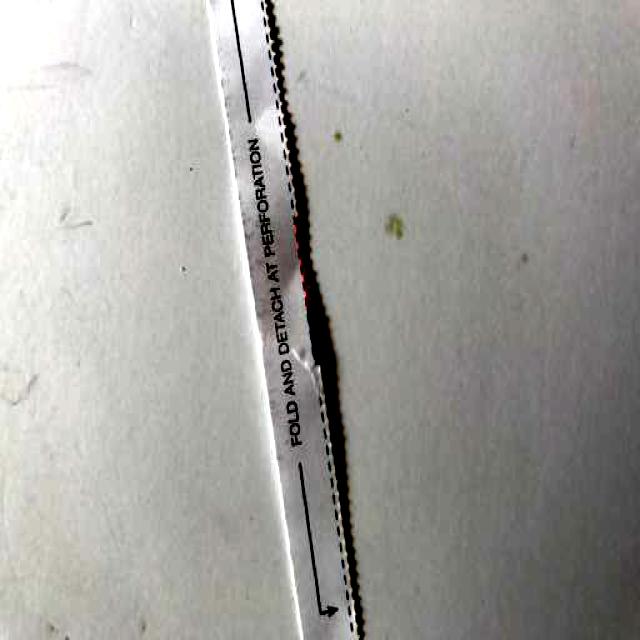
Label: Paper